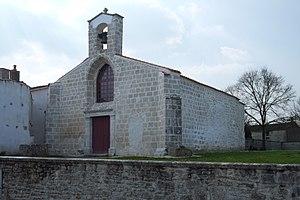
Église Saint-Martin Péré Charente-Maritime France
Les églises de la Charente-Maritime présentent une grande diversité, d'une commune à une autre, et se distinguent par des styles et des périodes de construction différentes. De nombreux édifices témoignent cependant de l'épanouissement, aux XIᵉ et XIIᵉ siècles d'une forme d'art roman spécifique, appelée art roman saintongeais, caractérisée par une simplicité des formes et un décor sculpté, souvent très riche.
Péré est une ancienne commune du sud-ouest de la France située dans le département de la Charente-Maritime. Ses habitants sont appelés les Péréens et les Péréennes. Elle a fusionné le 1ᵉʳ mars 2018 avec Saint-Germain-de-Marencennes pour former la commune de Saint-Pierre-la-Noue.